Myshkin (town)

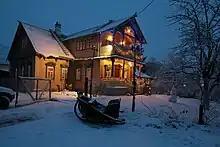
The Mouseland Museum in Myshkin

The town attracts a significant number of tourists usually arriving by river cruise ships. Myshkin retains architectural features characteristic for the 19th century Russia. It also features a number of museums. One of them is the unique Mouse Museum (the name of the town is derived from the word "" ("mysh") meaning "mouse" in Russian). There are also a Museum of Valenki ("valenki" being a type of Russian felt boots), an ethnographic museum, an art gallery, an open air retro car museum and more.